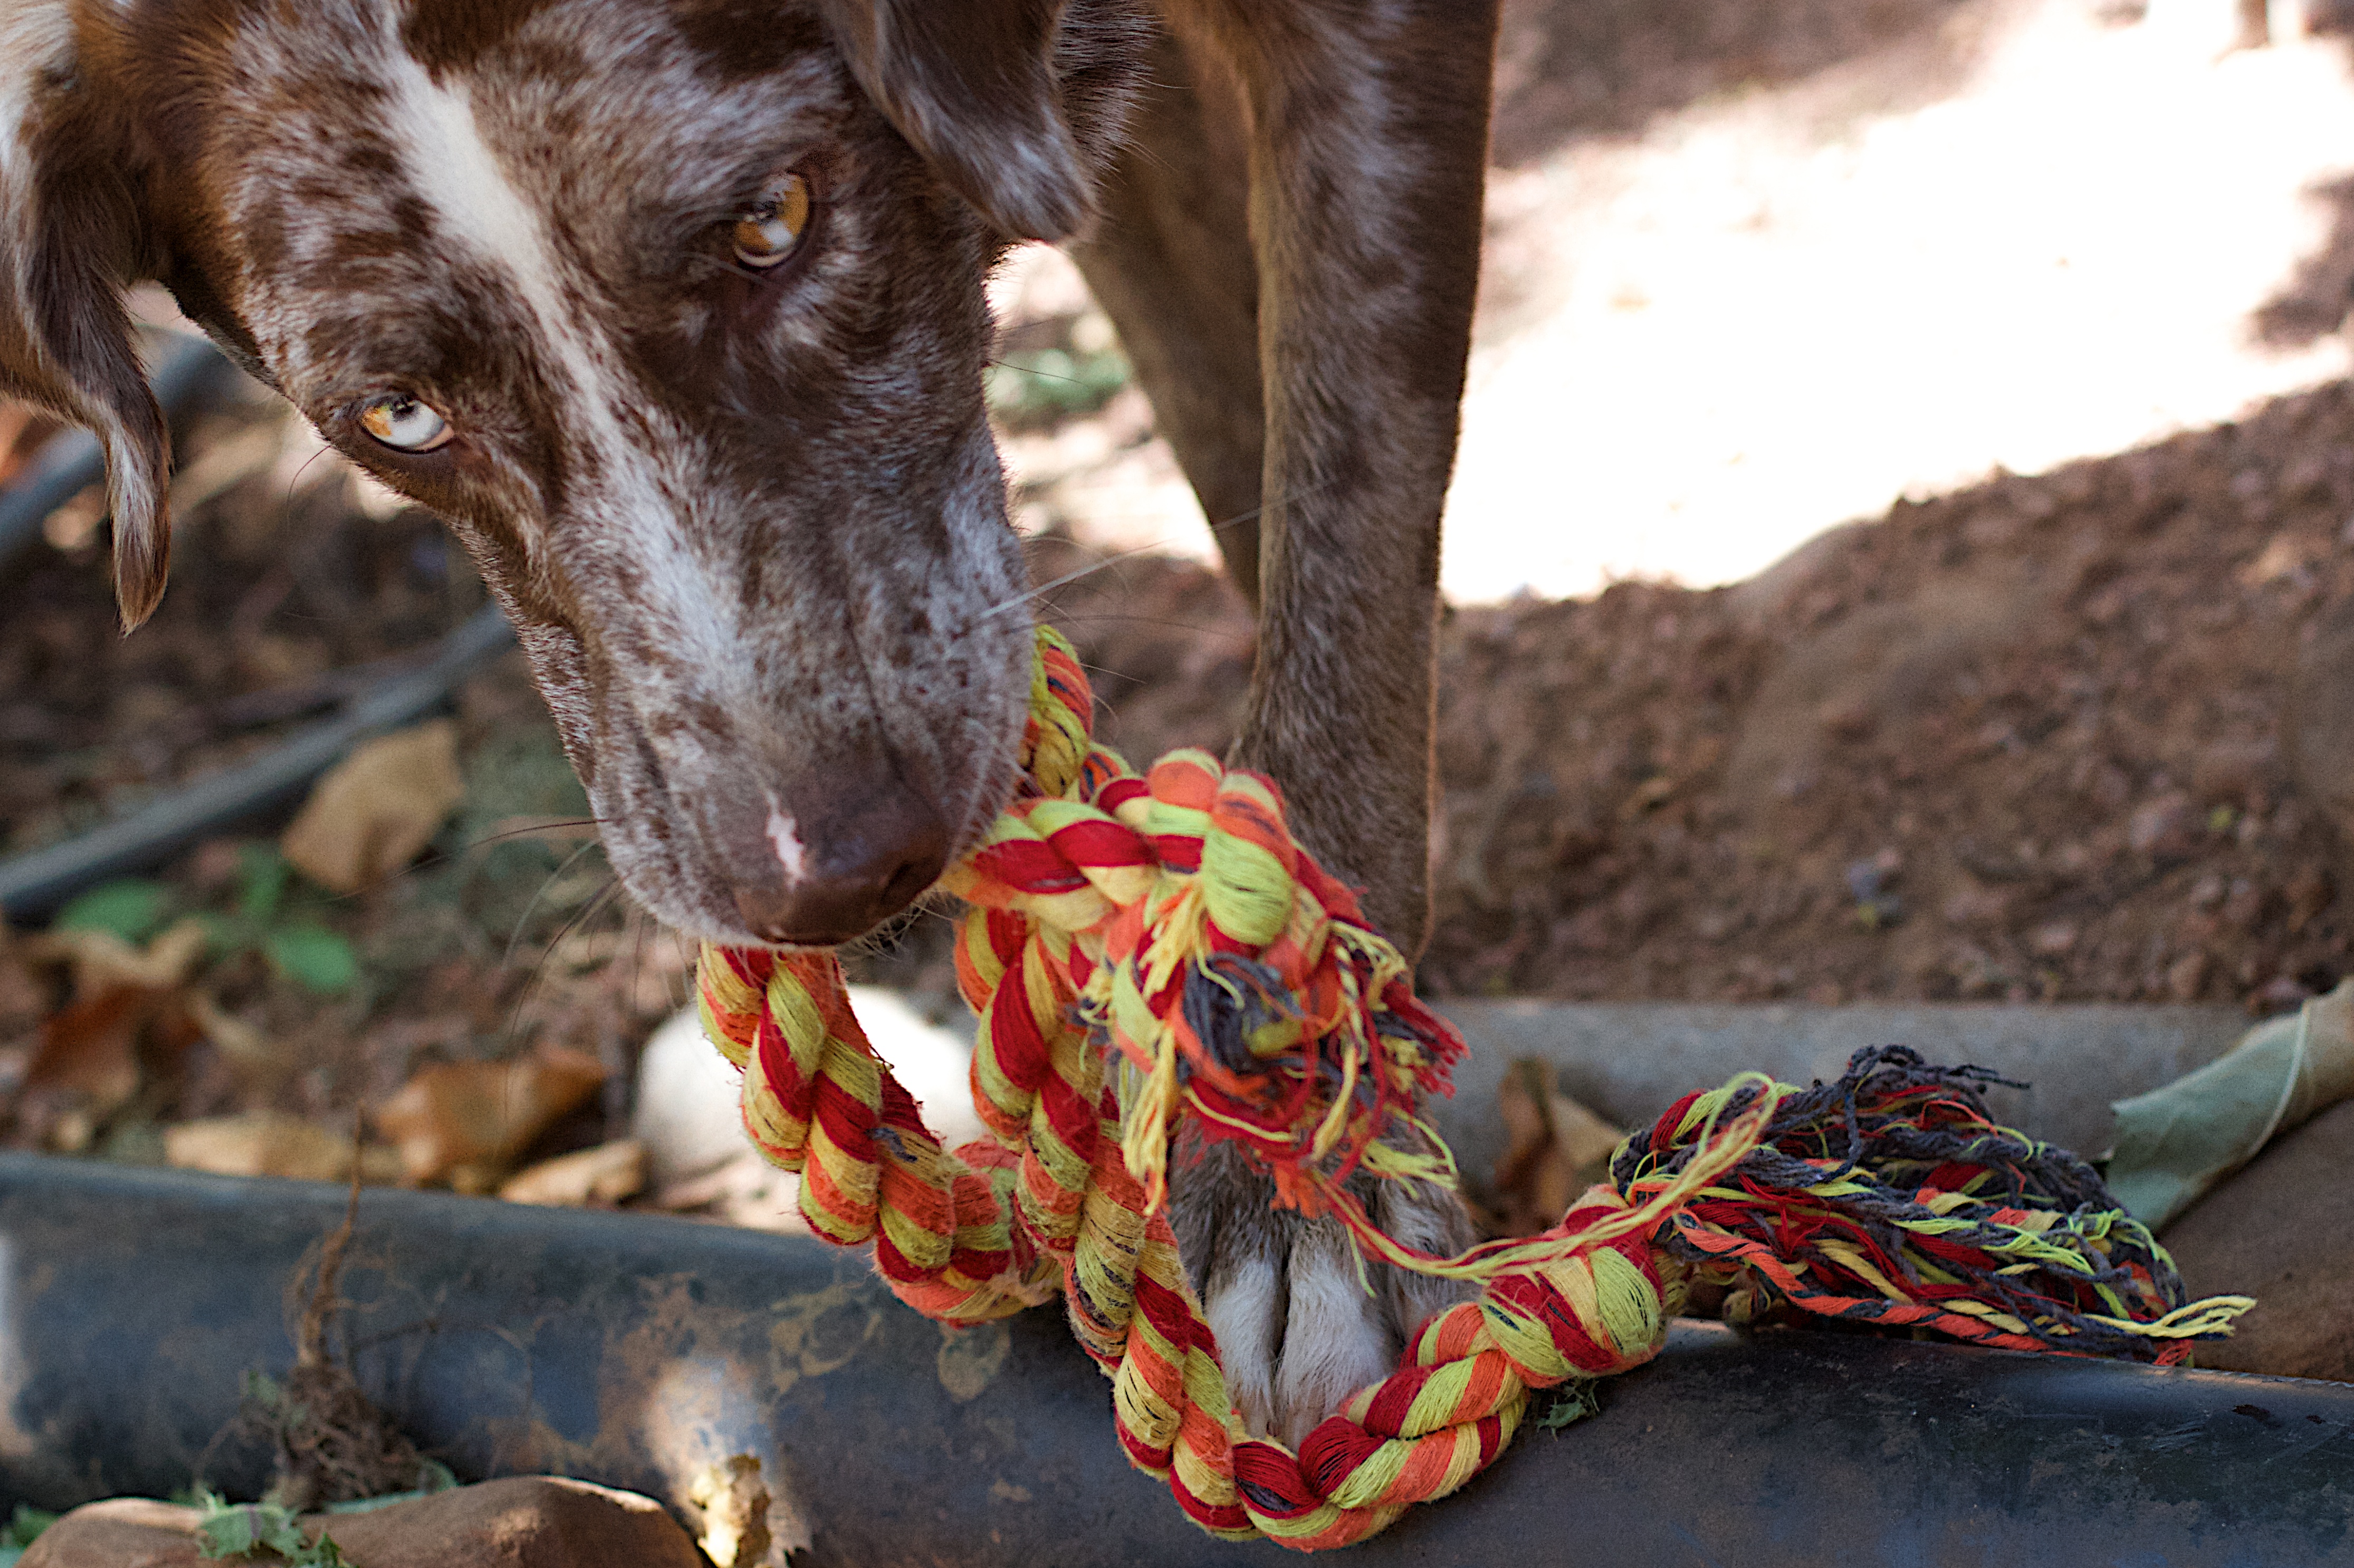
dog, mammal, vertebrate, felix, dog like mammal, animal sports